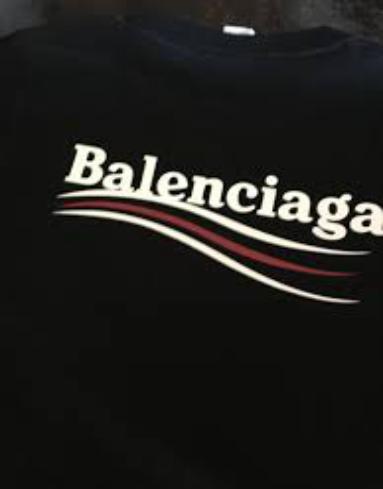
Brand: Balenciaga
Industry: Clothes